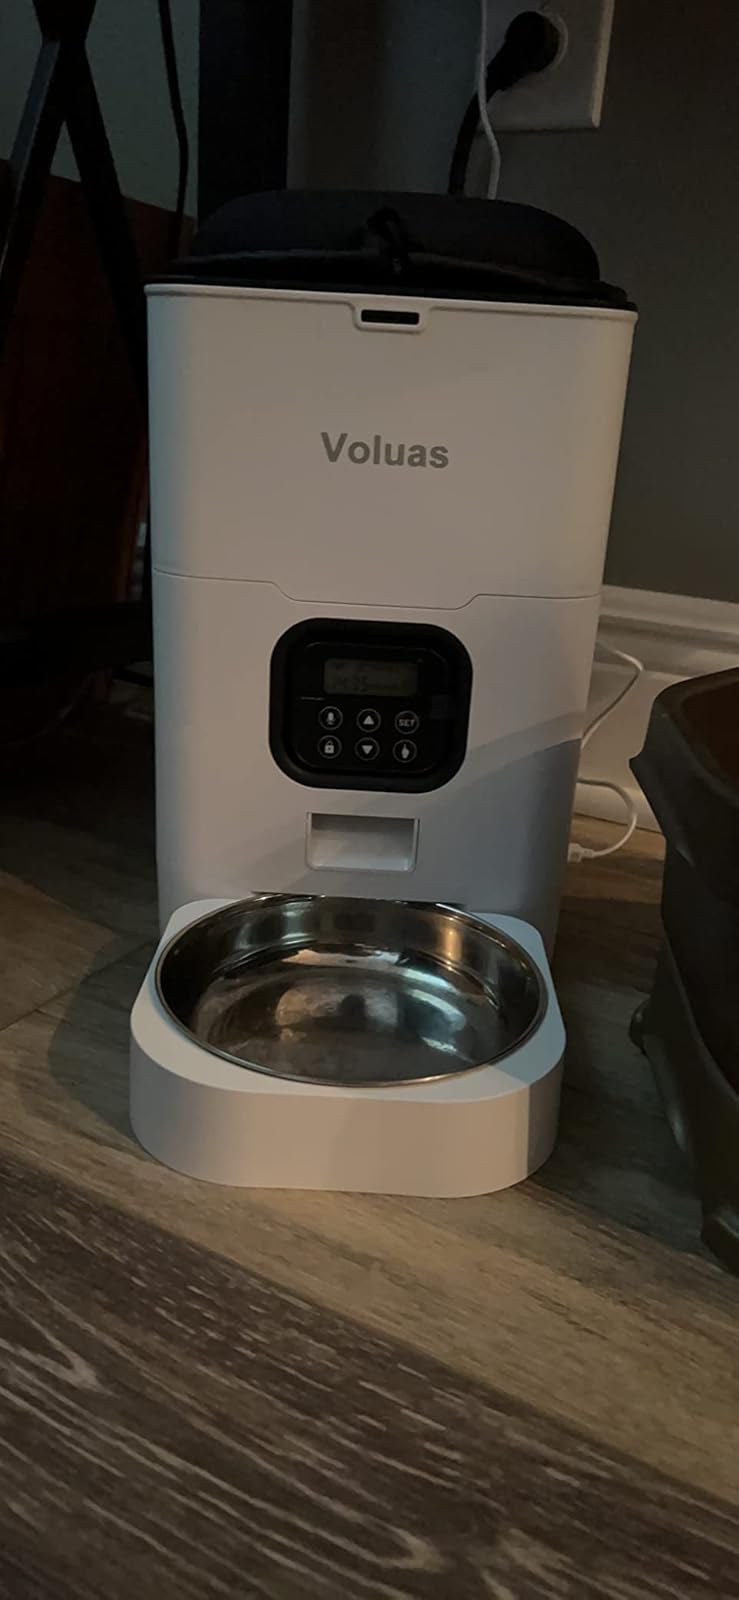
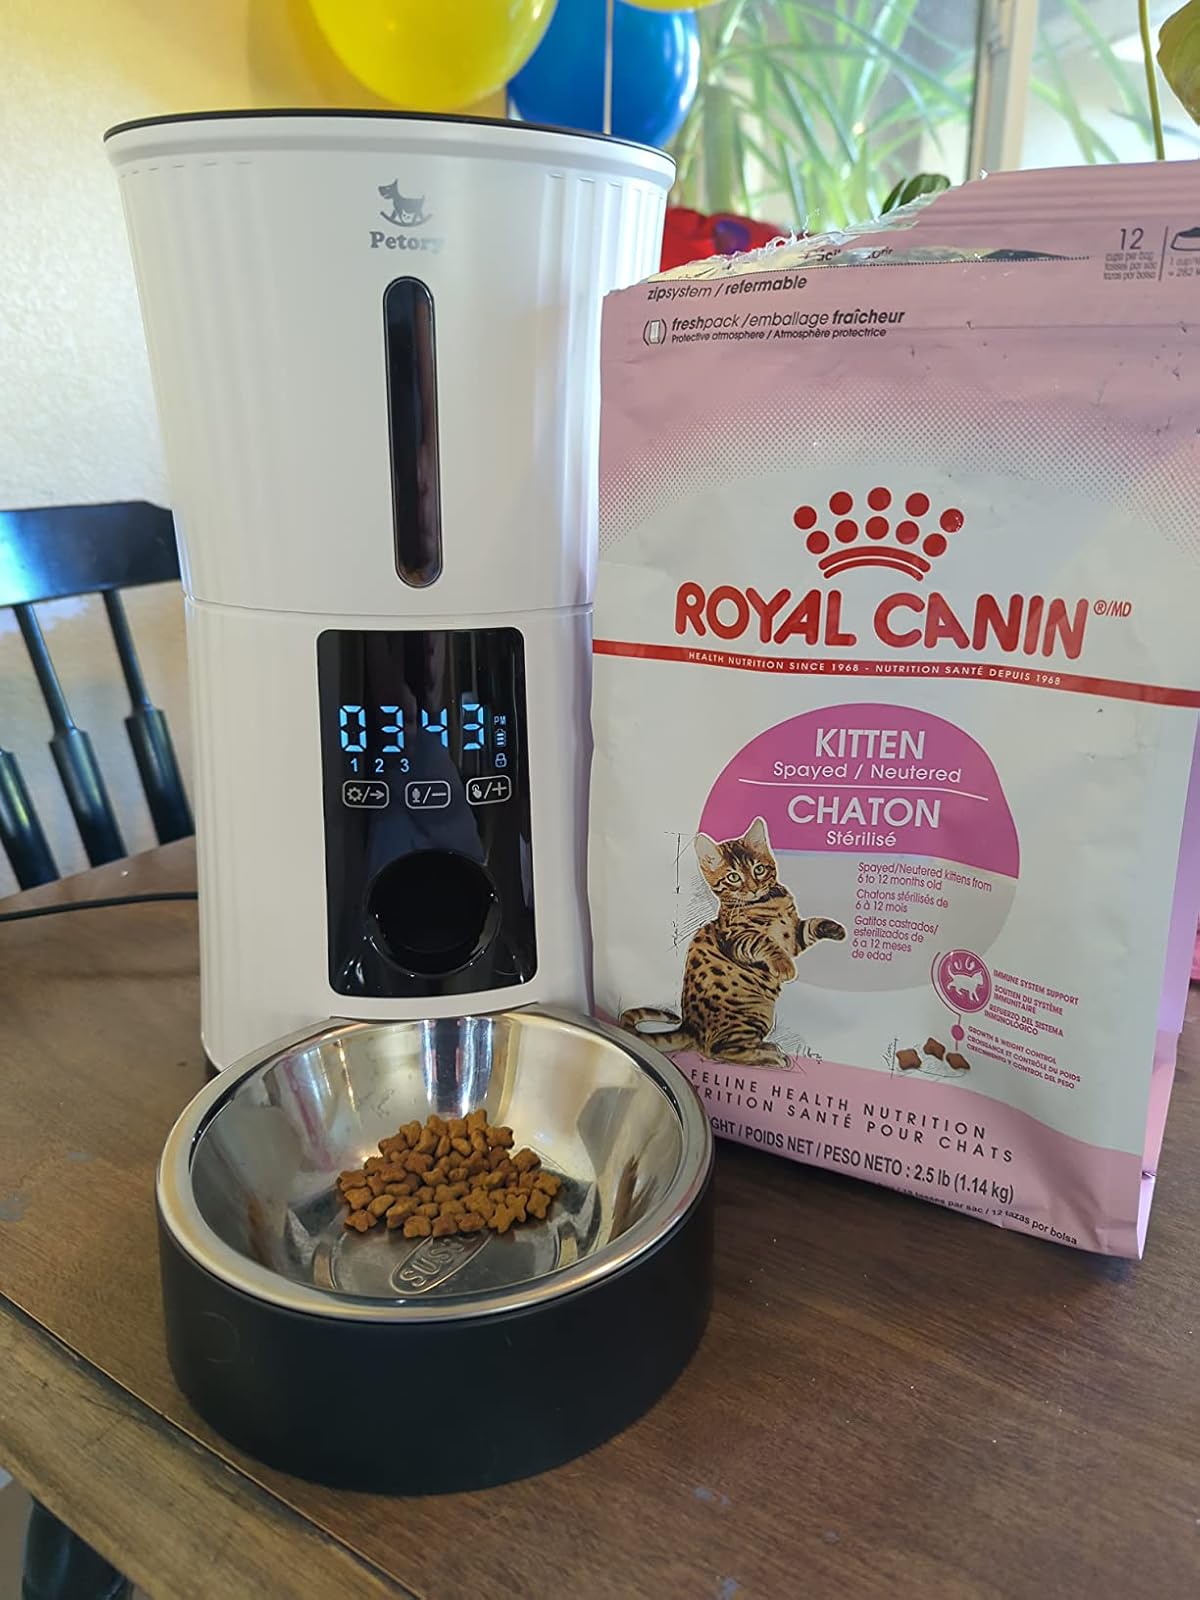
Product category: items_feeder
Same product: no